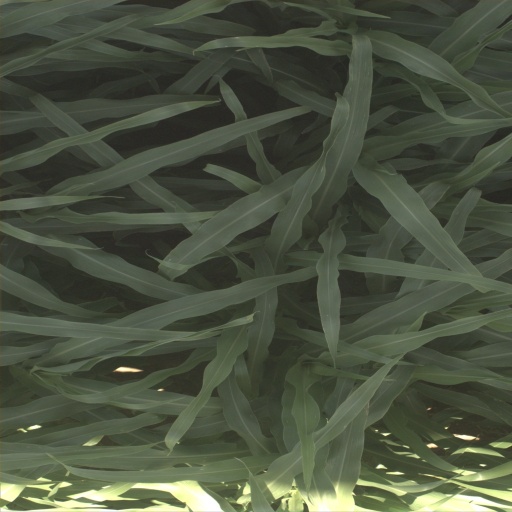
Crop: sorghum